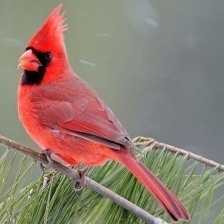
Species: NORTHERN CARDINAL
Scientific name: CARDINALIS CARDINALIS